Hystaspes (father of Darius I)

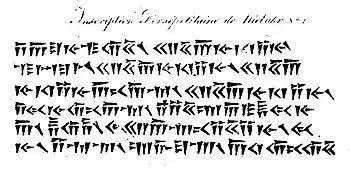
A "Niebuhr inscription" reading "Darius the Great King, King of Kings, King of countries, son of Hystaspes, an Achaemenian, who built this Palace".

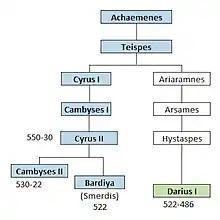
Position of Hystaspes in the Achaemenid lineage according to Darius the Great in the Behistun inscription.

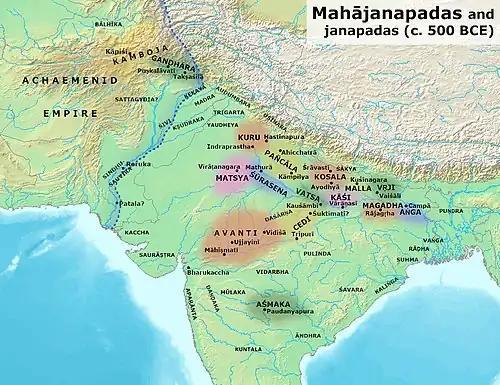
According to Ammianus Marcellinus, Hystaspes penetrated deep into India, where he learned from the Brahmins. Historically, this corresponds to the time of the Achaemenid conquest of the Indus Valley.

Hystaspes or Guštāsp (fl. 550 BC), was a Persian satrap of Bactria and Persis. He was the father of Darius I, king of the Achaemenid Empire, and Artabanus, who was a trusted advisor to both his brother Darius as well as Darius's son and successor, Xerxes I.